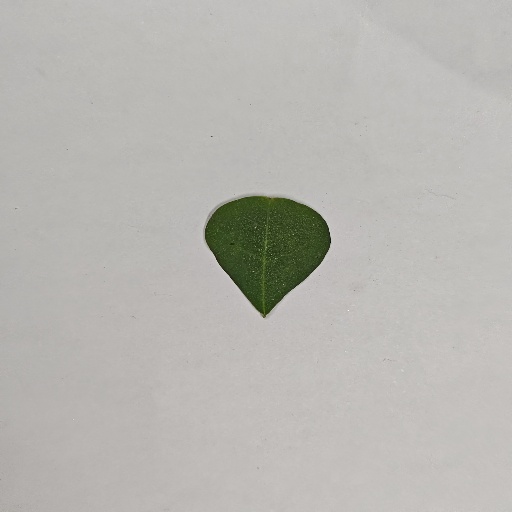
Species: Sojina
Leaf condition: Healthy Leaf